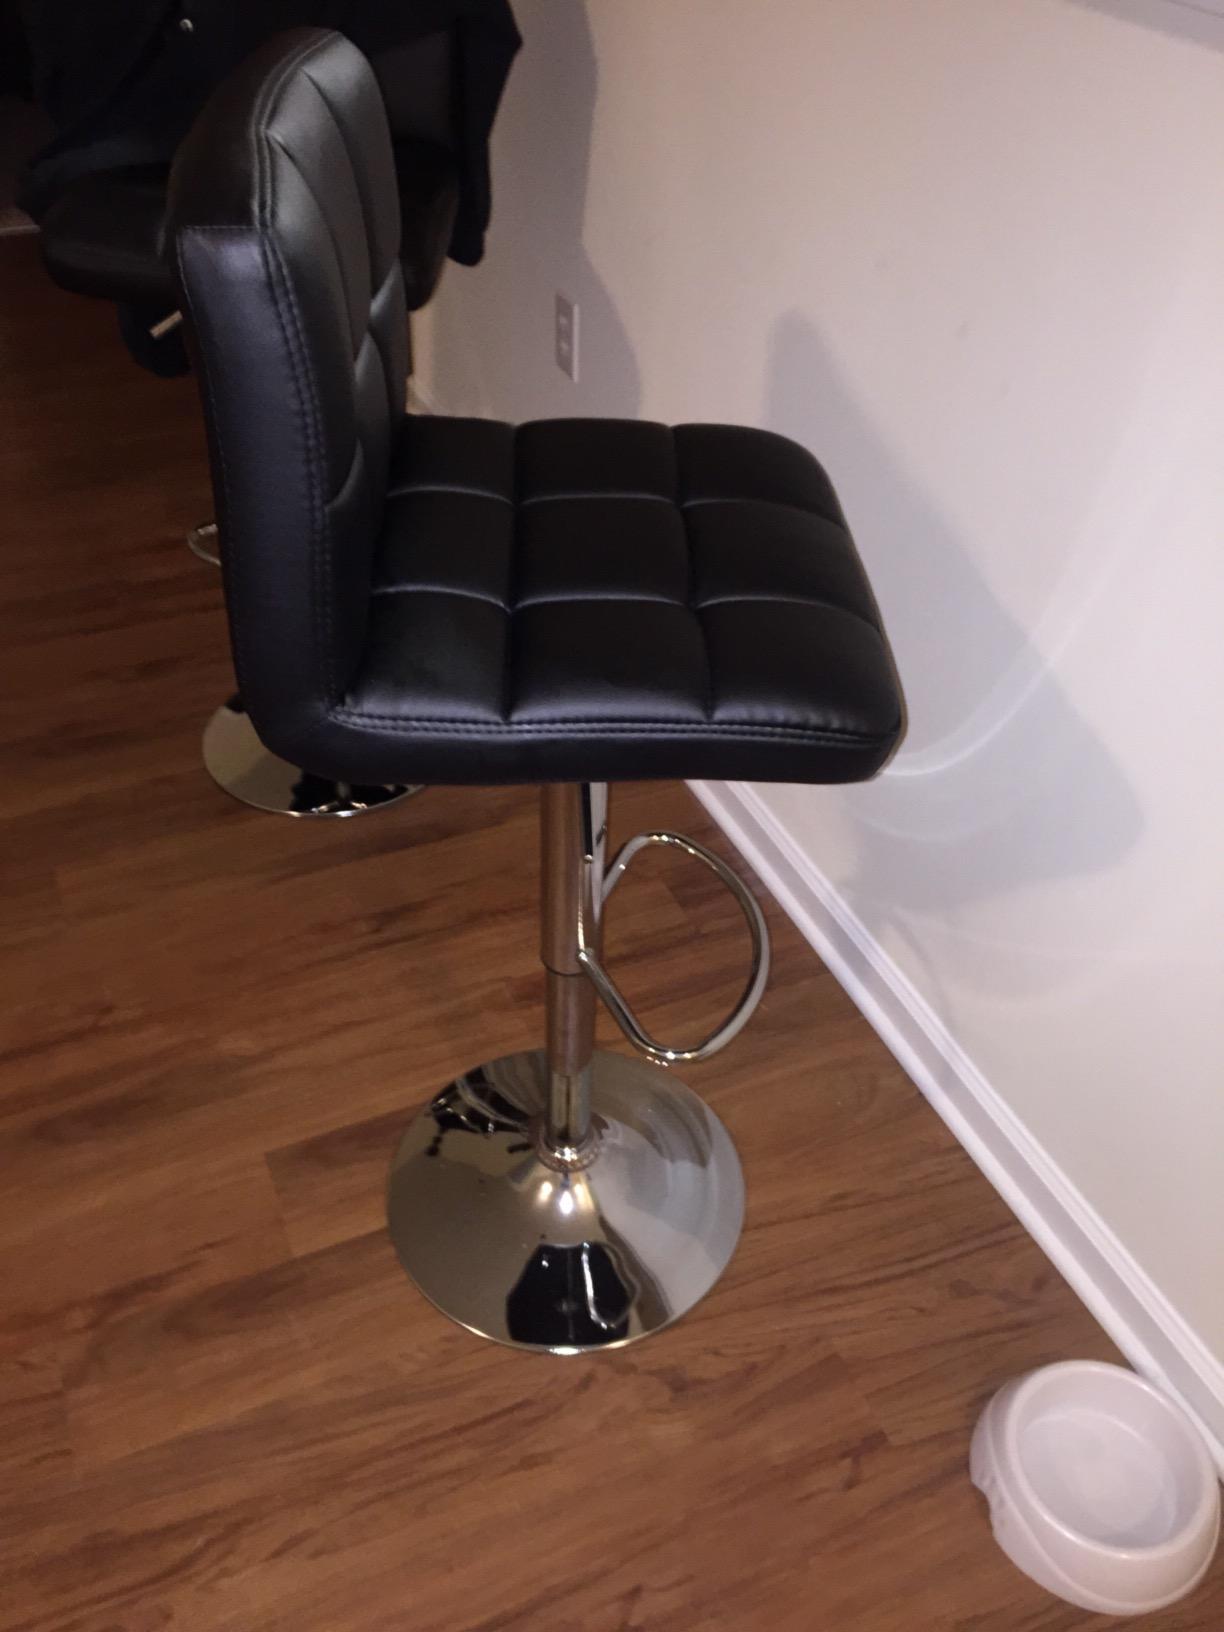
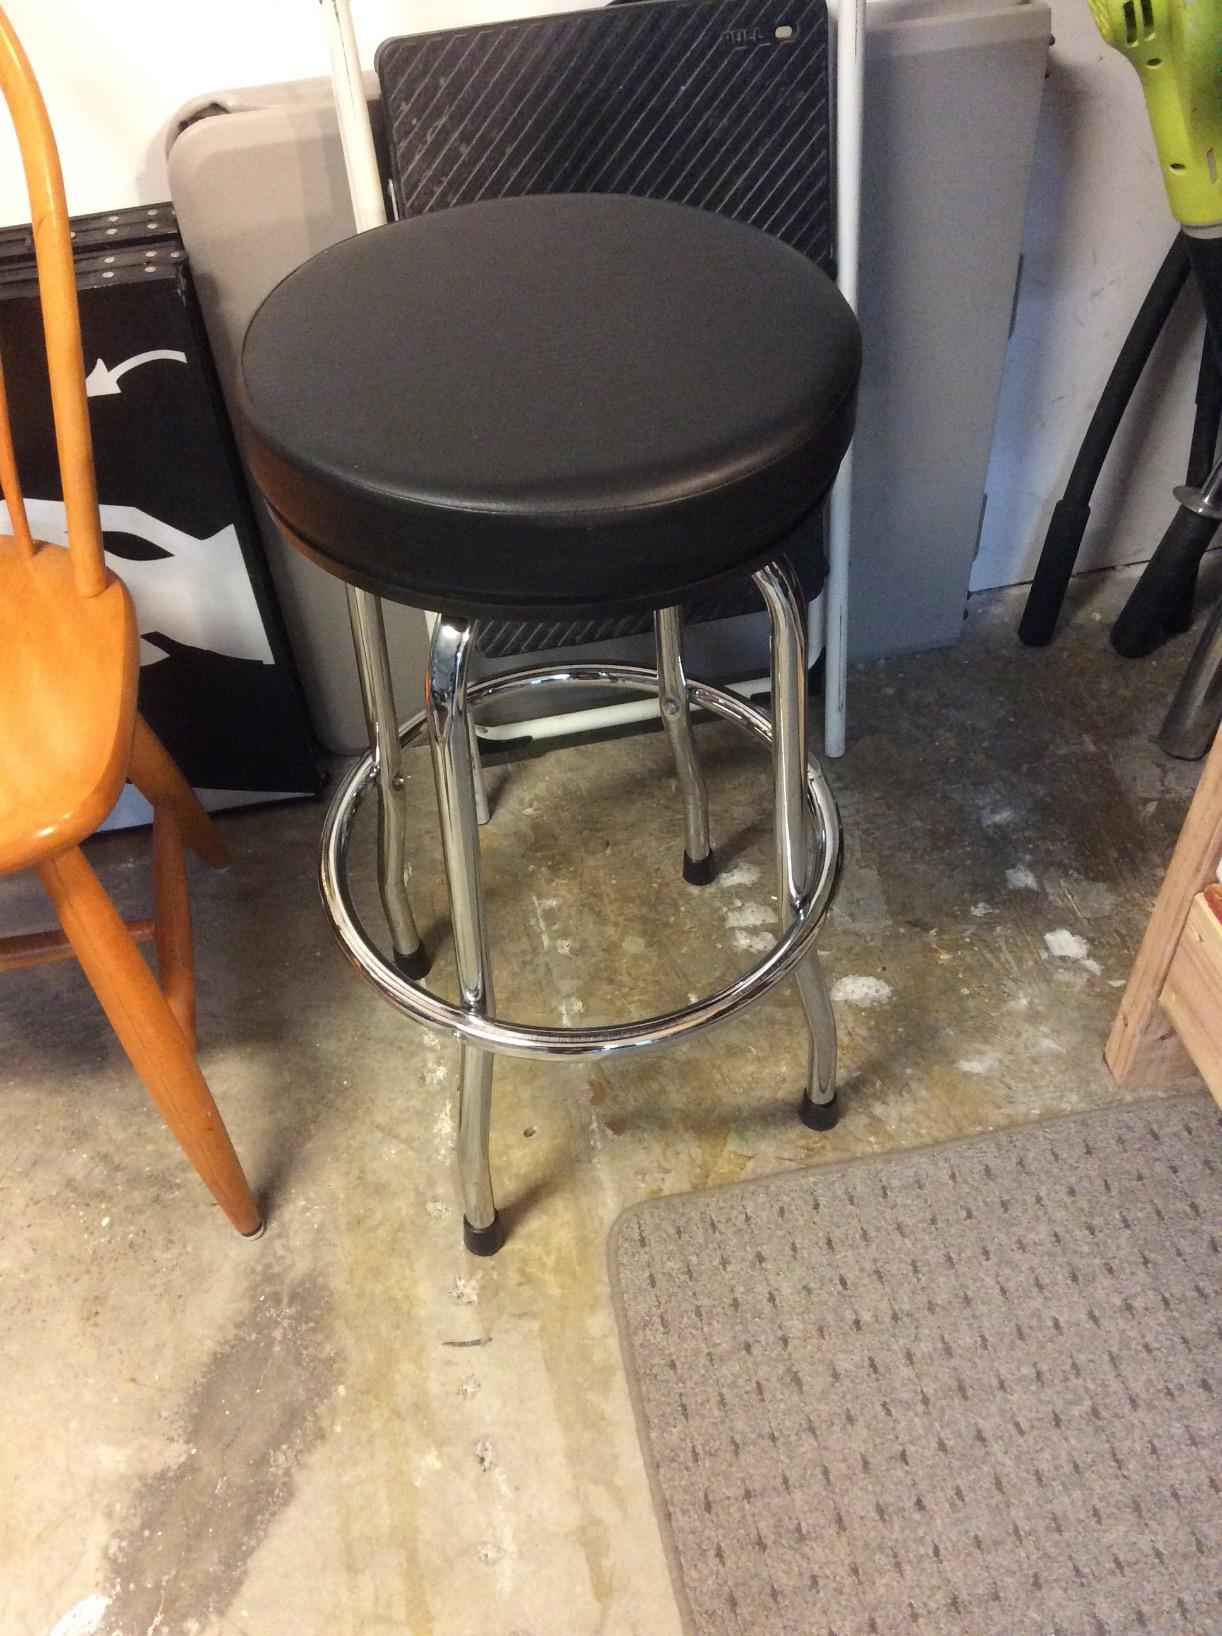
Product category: stool
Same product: no